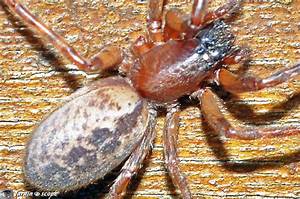
Label: spider